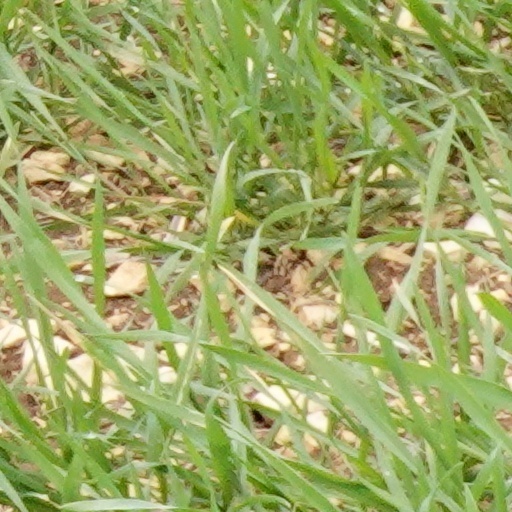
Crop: wheat